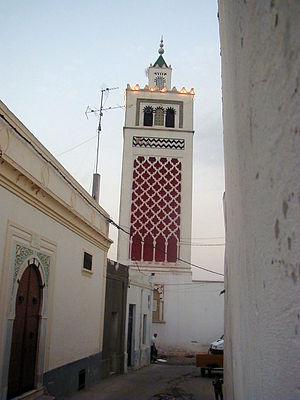
Mosquée de Béja
Béja est une ville du Nord-Ouest de la Tunisie située à une centaine de kilomètres de Tunis et à une cinquantaine de kilomètres de la frontière tuniso-algérienne.